Rodrigo González de Lara

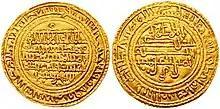
Gold Almoravid "dinars" like this one of Ali ibn Yusuf must have formed a substantial part of the booty Rodrigo returned from his major raiding expedition with in 1132.

Rodrigo "waged numerous wars against the Moors. He killed many and took many prisoners. He also carried away large quantities of booty from their lands." The author of the "Chronica" twice states that only a fraction of his military actions are recorded: "He had fought many battles in Moorish territory. The military experiences of Rodrigo González and Rodrigo Fernández against the Moors were indeed great, but they have not been described in this book." And "The other battles which the Consul Rodrigo fought with the king of the Almoravides are not recorded in this book."